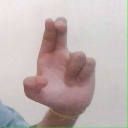
अक्षर: आ